James E. Simpson House

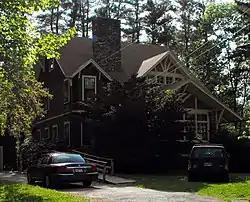

The James E. Simpson House is a historic house in Methuen, Massachusetts. It is a -story house, finished in wooden clapboards, with a steeply-pitched gable roof with exposed trusses. It was built c. 1920, and features typical Craftsman features, including dormers with deep eaves supported by trusses, and half-timbering above the windows. Its porch and foundation are faced in glazed fieldstones, as is its central chimney. The house is Methuen's finest example of the Craftsman/bungalow style.